Tumor suppressor gene

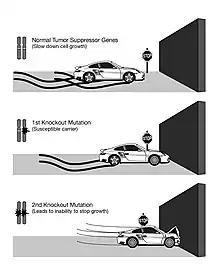
Illustration of two-hit hypothesis

Proposed by A.G. Knudson for cases of retinoblastoma. He observed that 40% of U.S cases were caused by a mutation in the germ-line. However, affected parents could have children without the disease, but the unaffected children became parents of children with retinoblastoma. This indicates that one could inherit a mutated germ-line but not display the disease. Knudson observed that the age of onset of retinoblastoma followed 2nd order kinetics, implying that two independent genetic events were necessary. He recognized that this was consistent with a recessive mutation involving a single gene, but requiring bi-allelic mutation. Hereditary cases involve an inherited mutation and a single mutation in the normal allele. Non-hereditary retinoblastoma involves two mutations, one on each allele. Knudson also noted that hereditary cases often developed bilateral tumors and would develop them earlier in life, compared to non-hereditary cases where individuals were only affected by a single tumor.